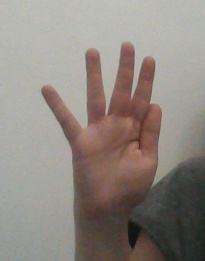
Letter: sheen